The Last Leg

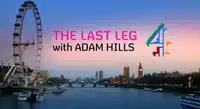
Original logo (with original title) used during the first series

The first and ninth series were broadcast daily at the end of the day's Paralympics coverage on Channel 4. The second series was broadcast each Friday, with the show moving to Wednesday nights for its third series, before reverting to Friday nights for the fourth and fifth series.